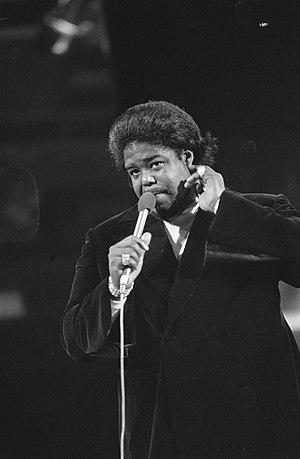
Barry White, de son vrai nom Barrence Eugene Carter, né le 12 septembre 1944 à Galveston, Texas, et mort le 4 juillet 2003 à Los Angeles, Californie, est un chanteur, compositeur et producteur américain de rhythm and blues et de soul des années 1970 jusqu'au début des années 2000.